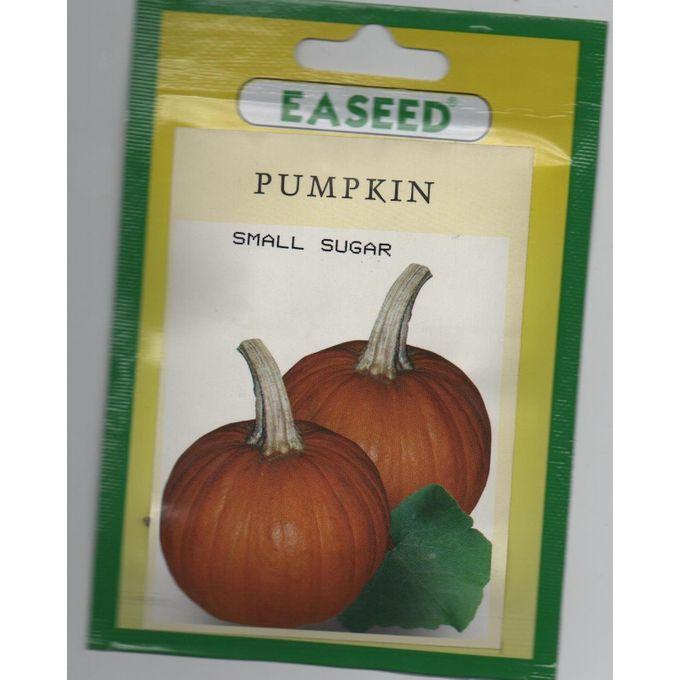
Kifungashio cha plastiki kilichochapishwa picha ya zao aina ya maboga, na maandishi yasomekayo ''EA MBEGU'', kuashiria ni kifungashio kilichohifadhi mbegu kwa ajili ya kilimo.